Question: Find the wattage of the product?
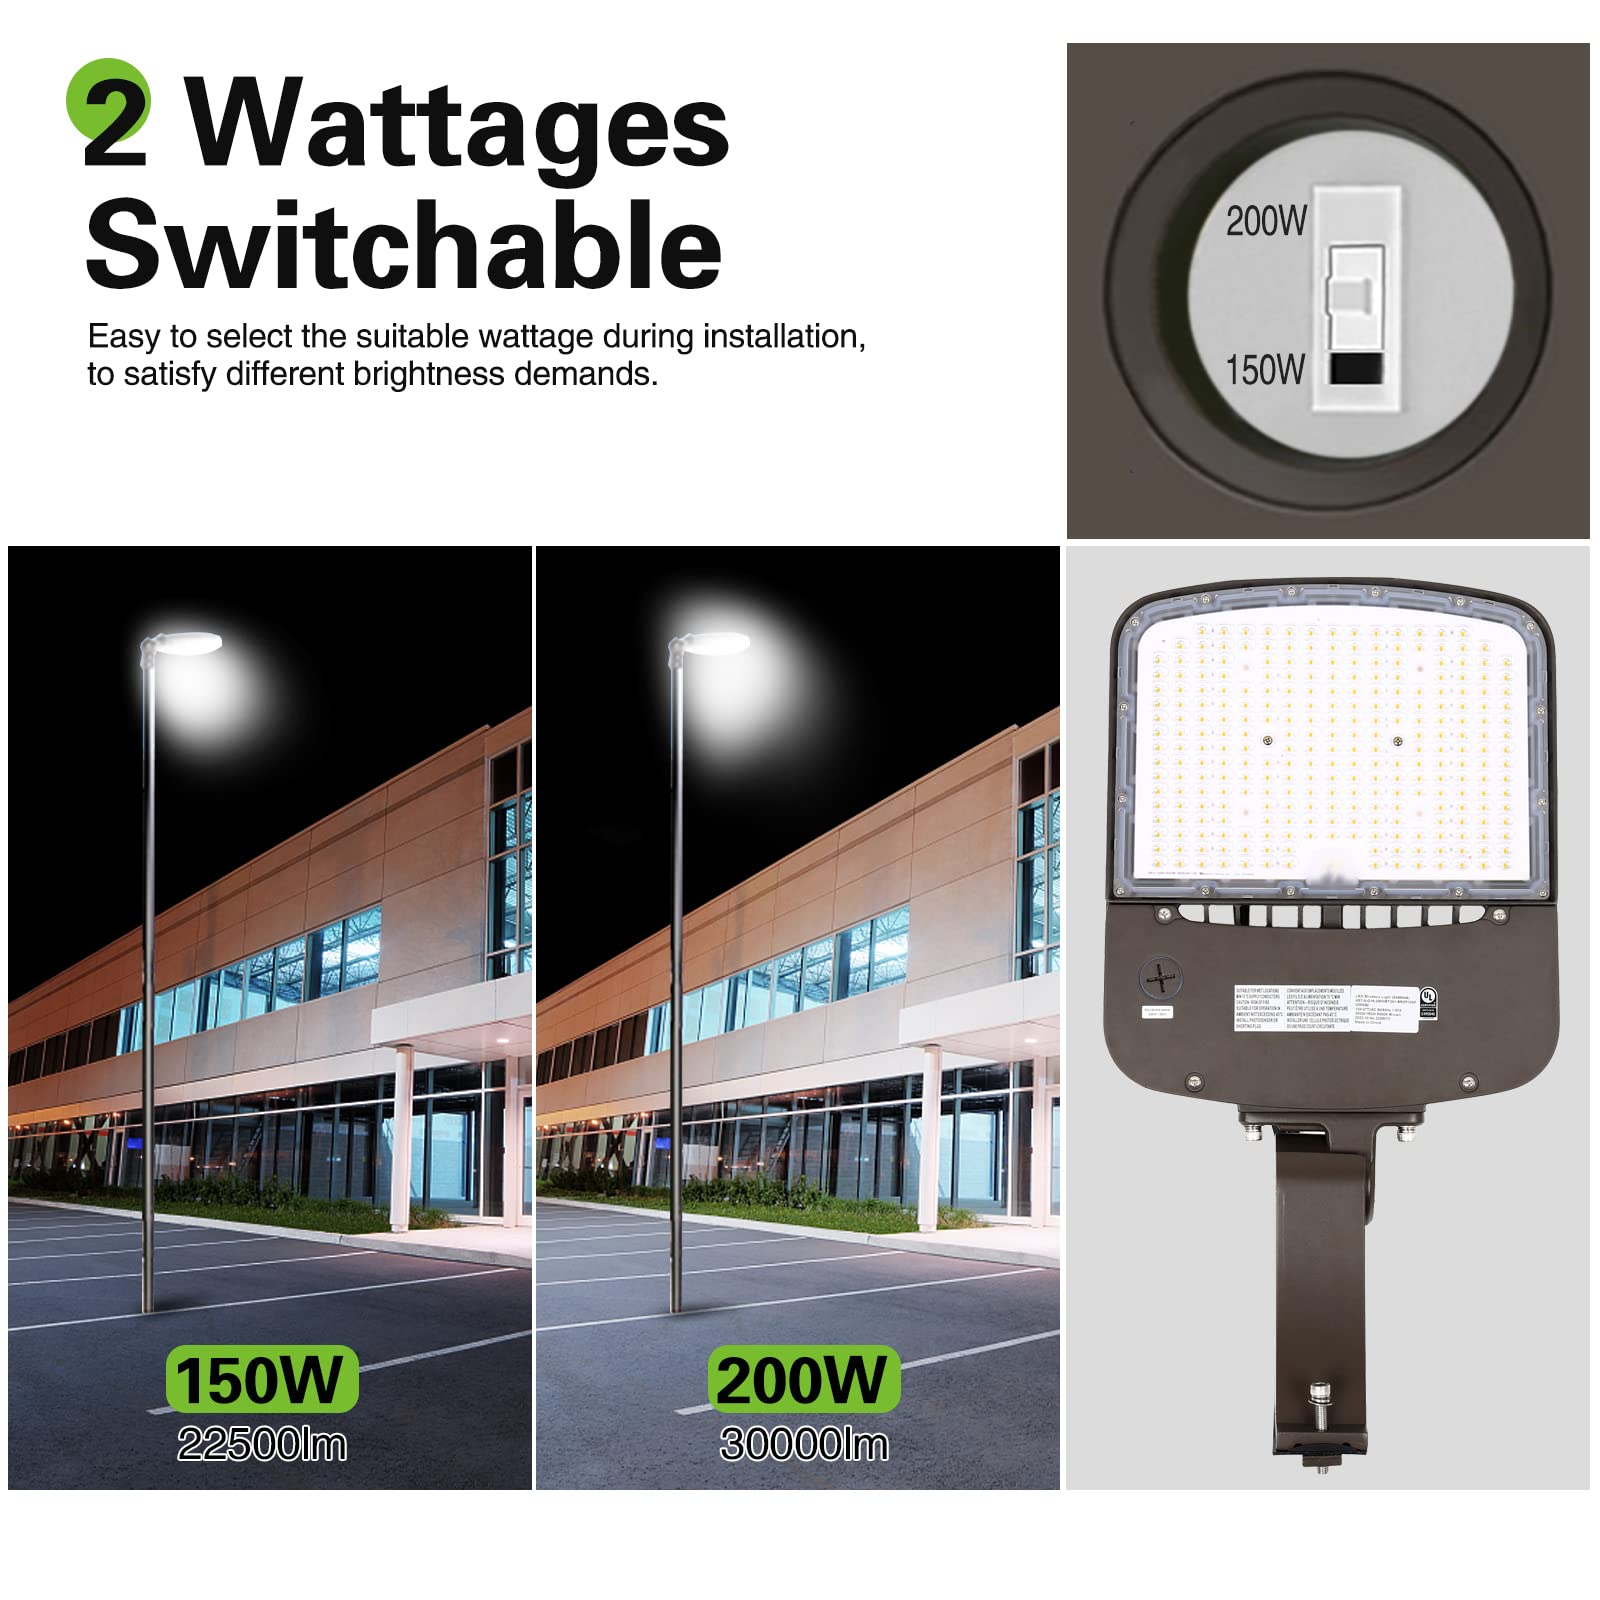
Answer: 150.0 watt